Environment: real
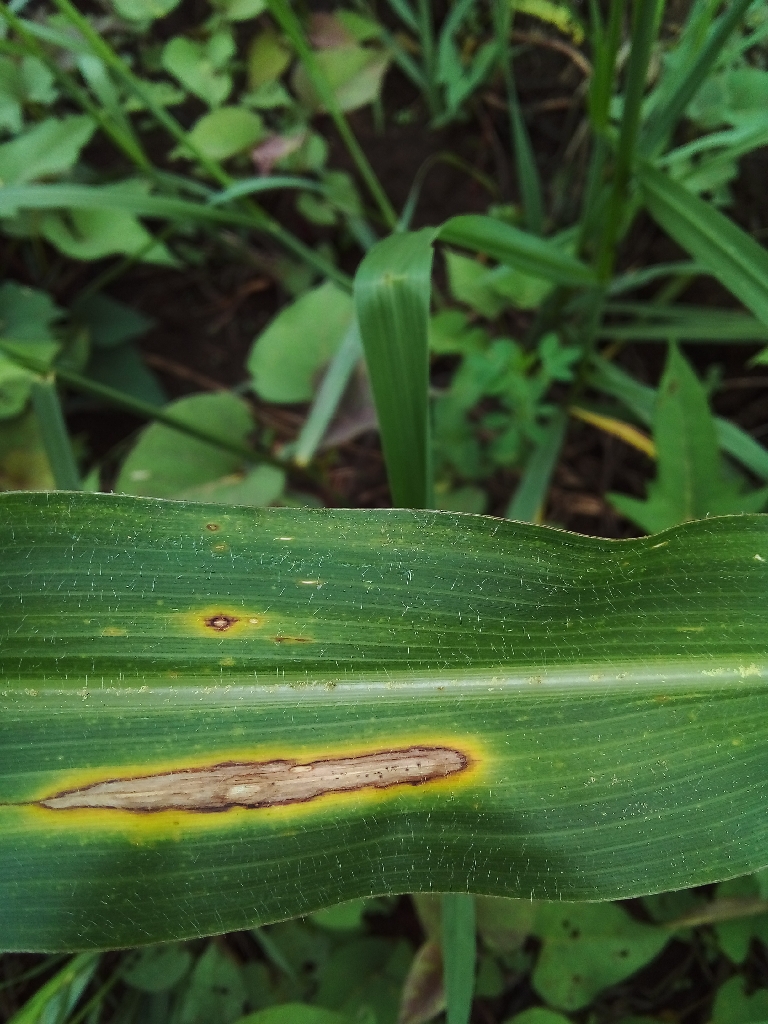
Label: northern_corn_leaf_blight